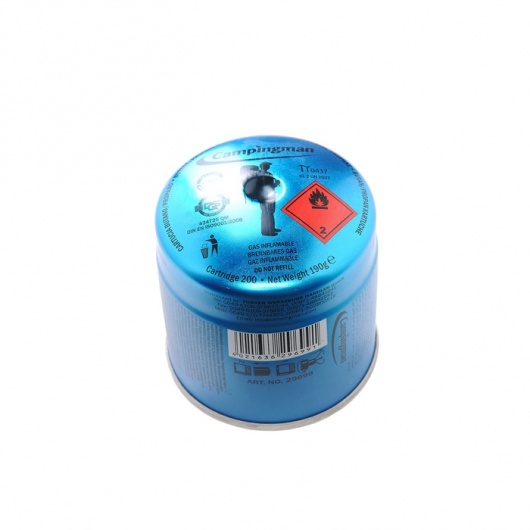
Recharge gaz pour allume charbon
Recharge gaz pour allume charbon 190g. Attention inflamable.
Brand: ChichaShop
Category: Home & Garden > Kitchen & Dining > Kitchen Appliance Accessories > Fondue Set Accessories > Cooking Gel Fuels > Fireplace Fuel Cans